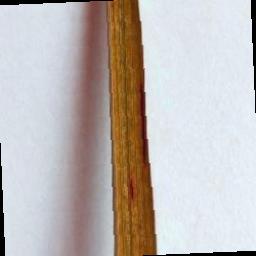
Label: Rice___Brown_Spot